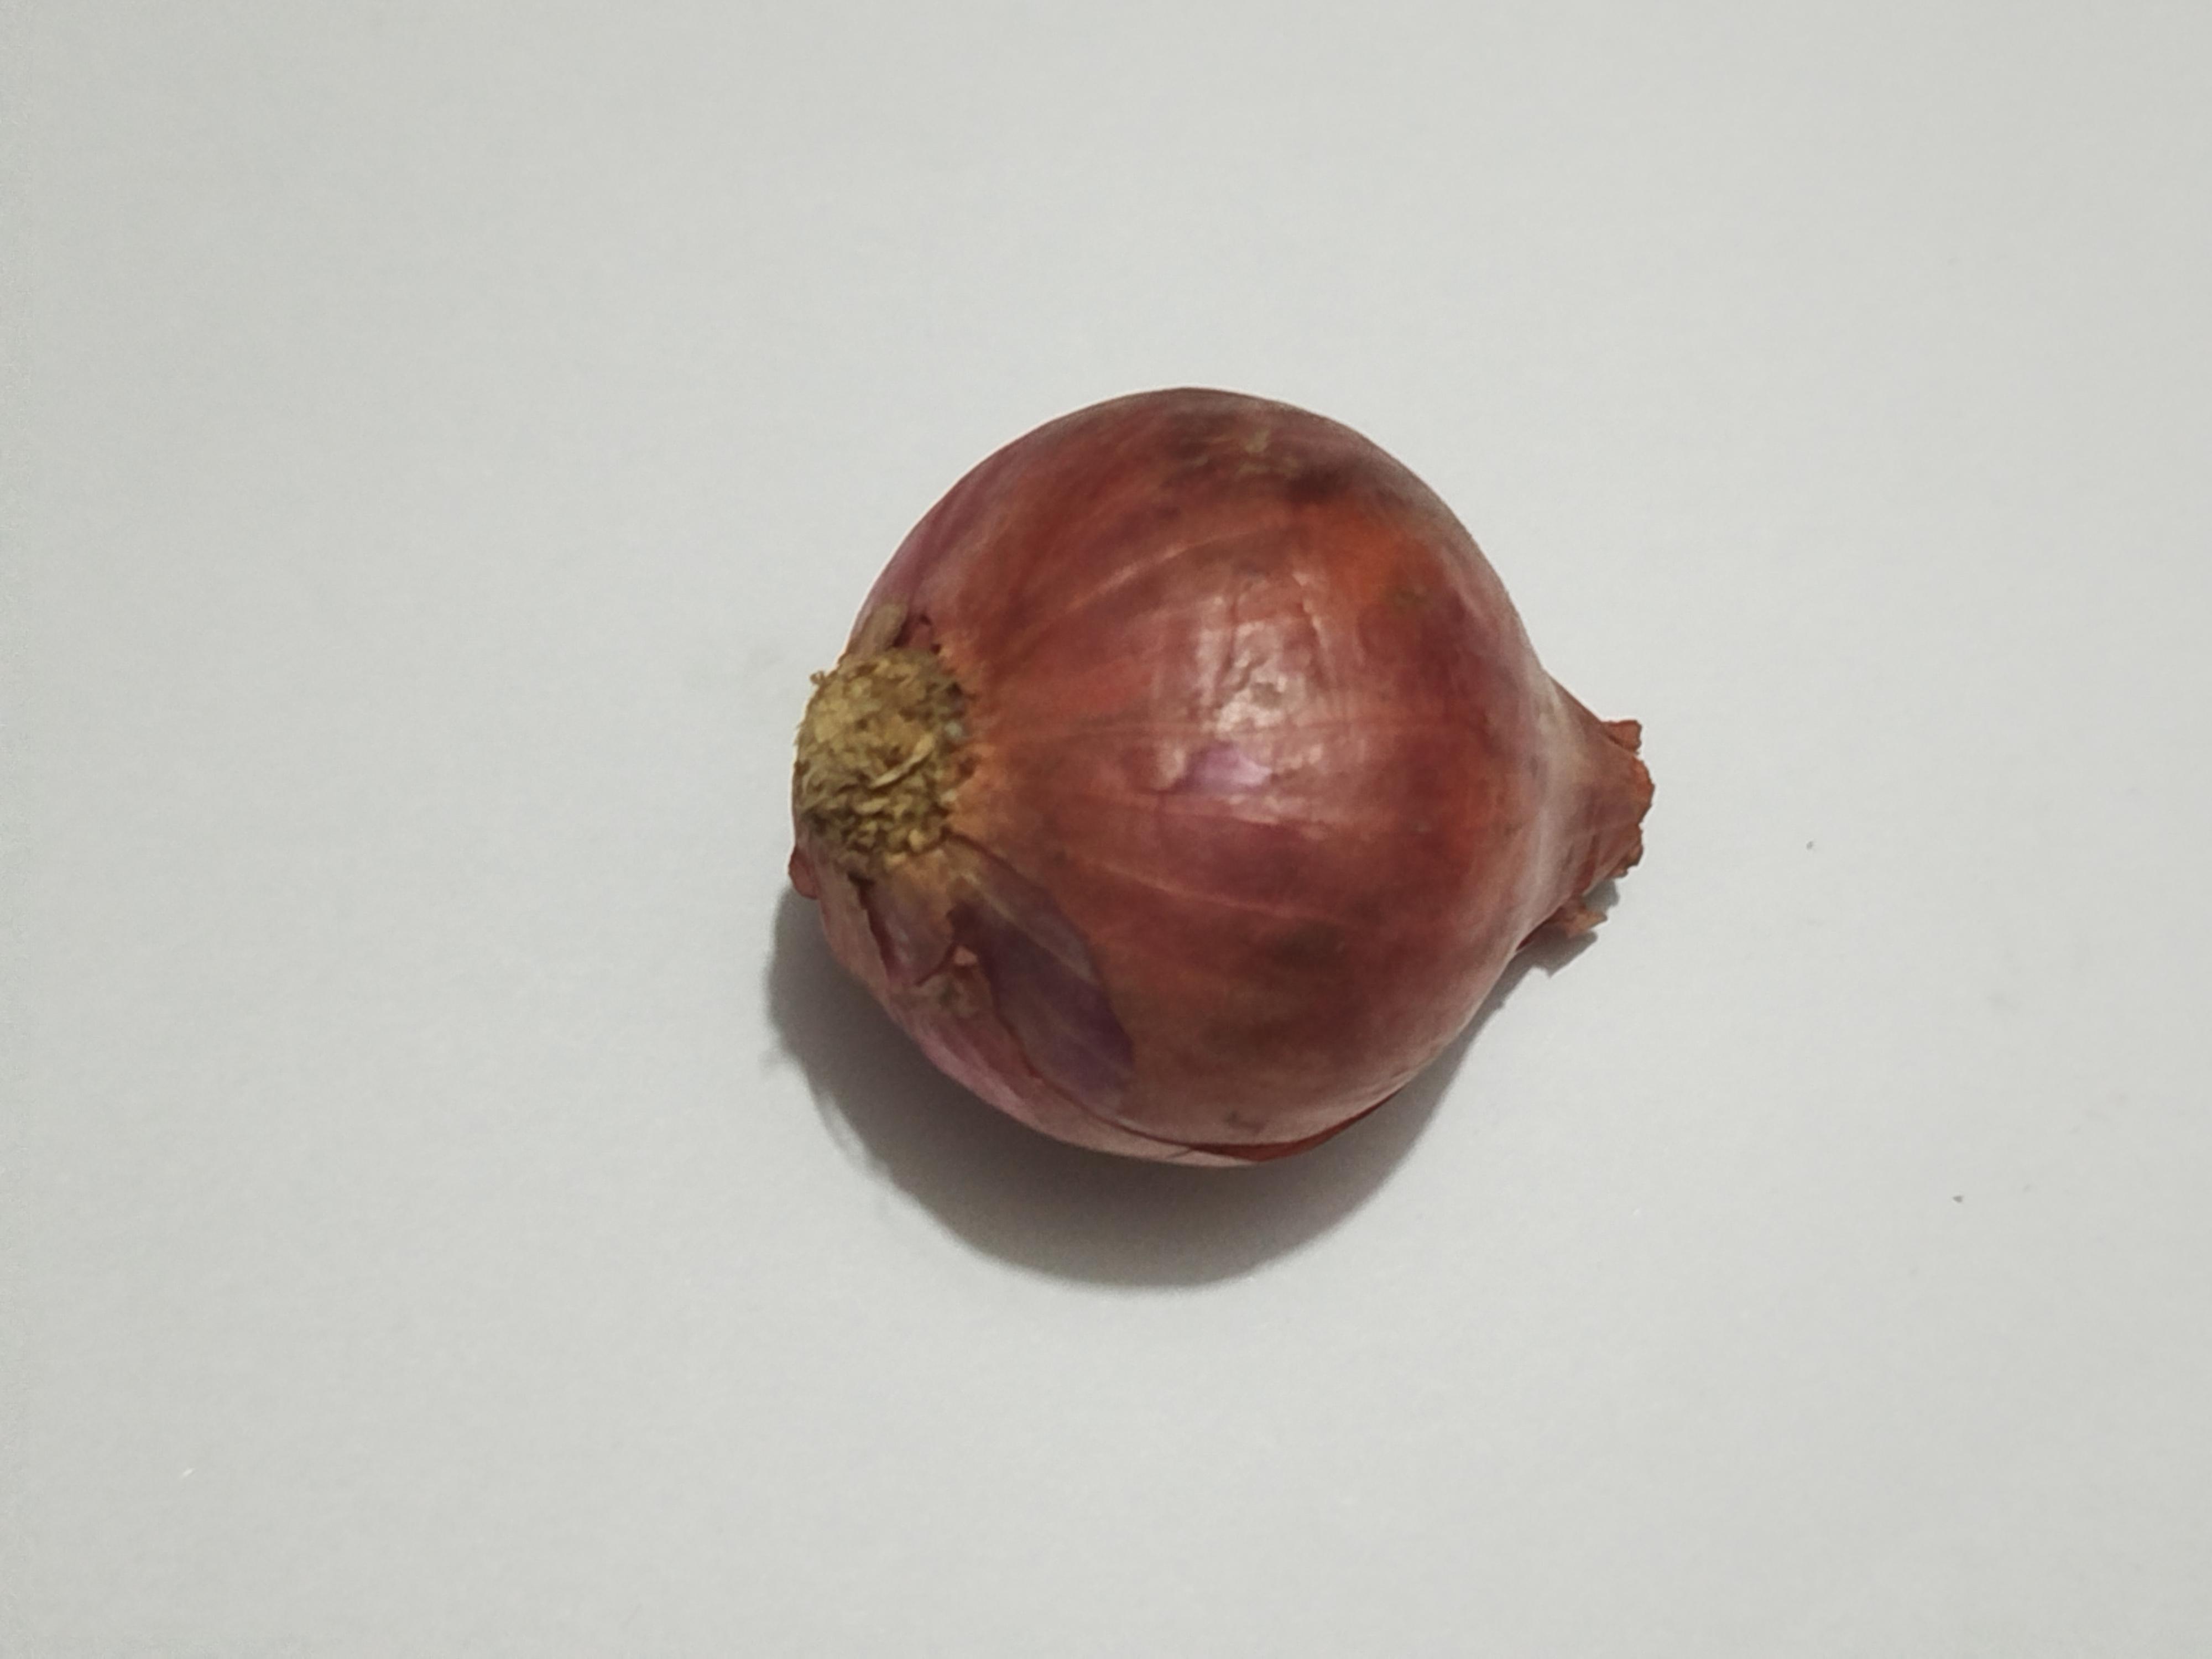
Label: Onion